Nanolaser

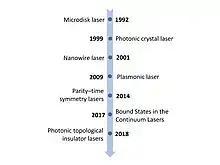
Development timeline of nanolasers.

Since roughly 2010, there has been progress in nanolaser technology, and new types of nanolasers have been developed, such as parity-time symmetry laser, bound states in the continuum laser and photonic topological insulators laser.